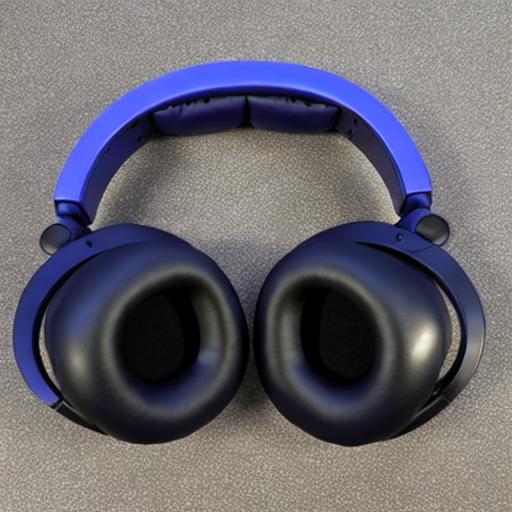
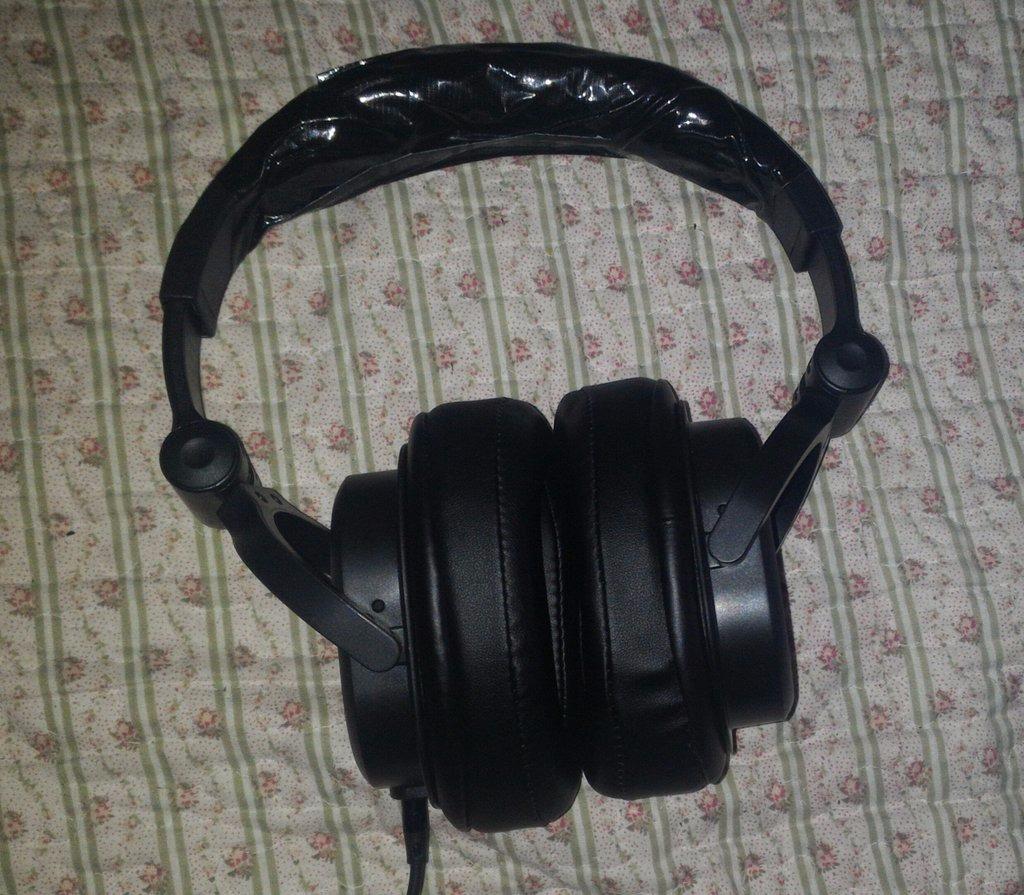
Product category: headphones
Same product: no